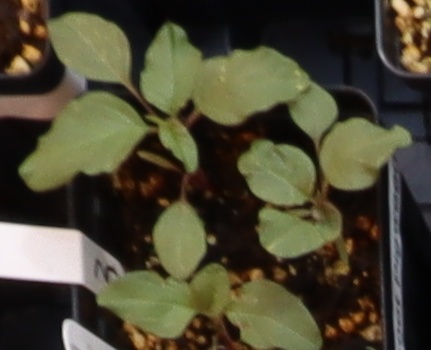
Label: Redroot Pigweed